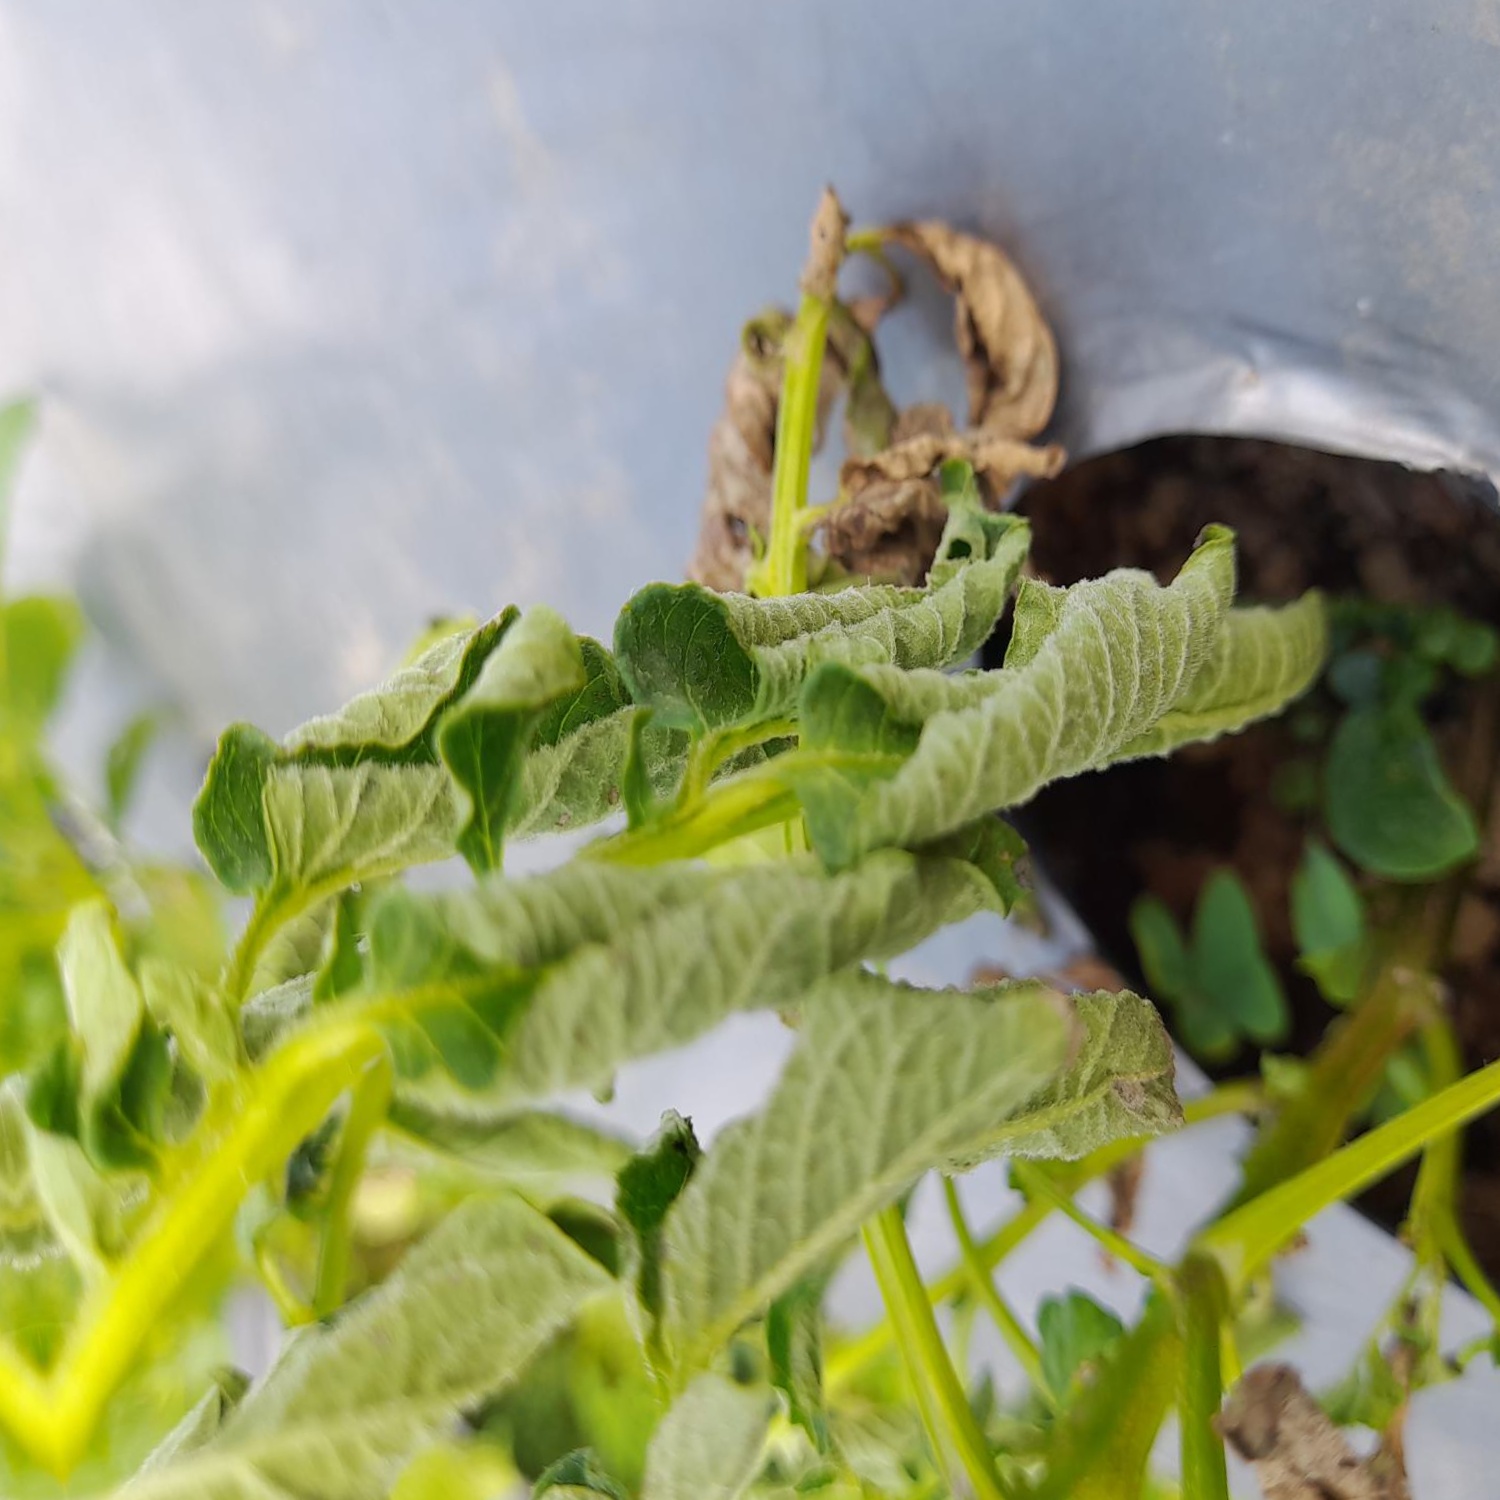
Etiqueta: Pudricion_Parda